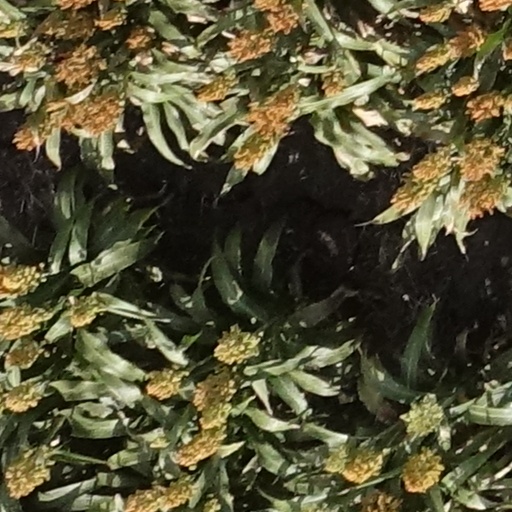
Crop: sorghum